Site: brandenburg
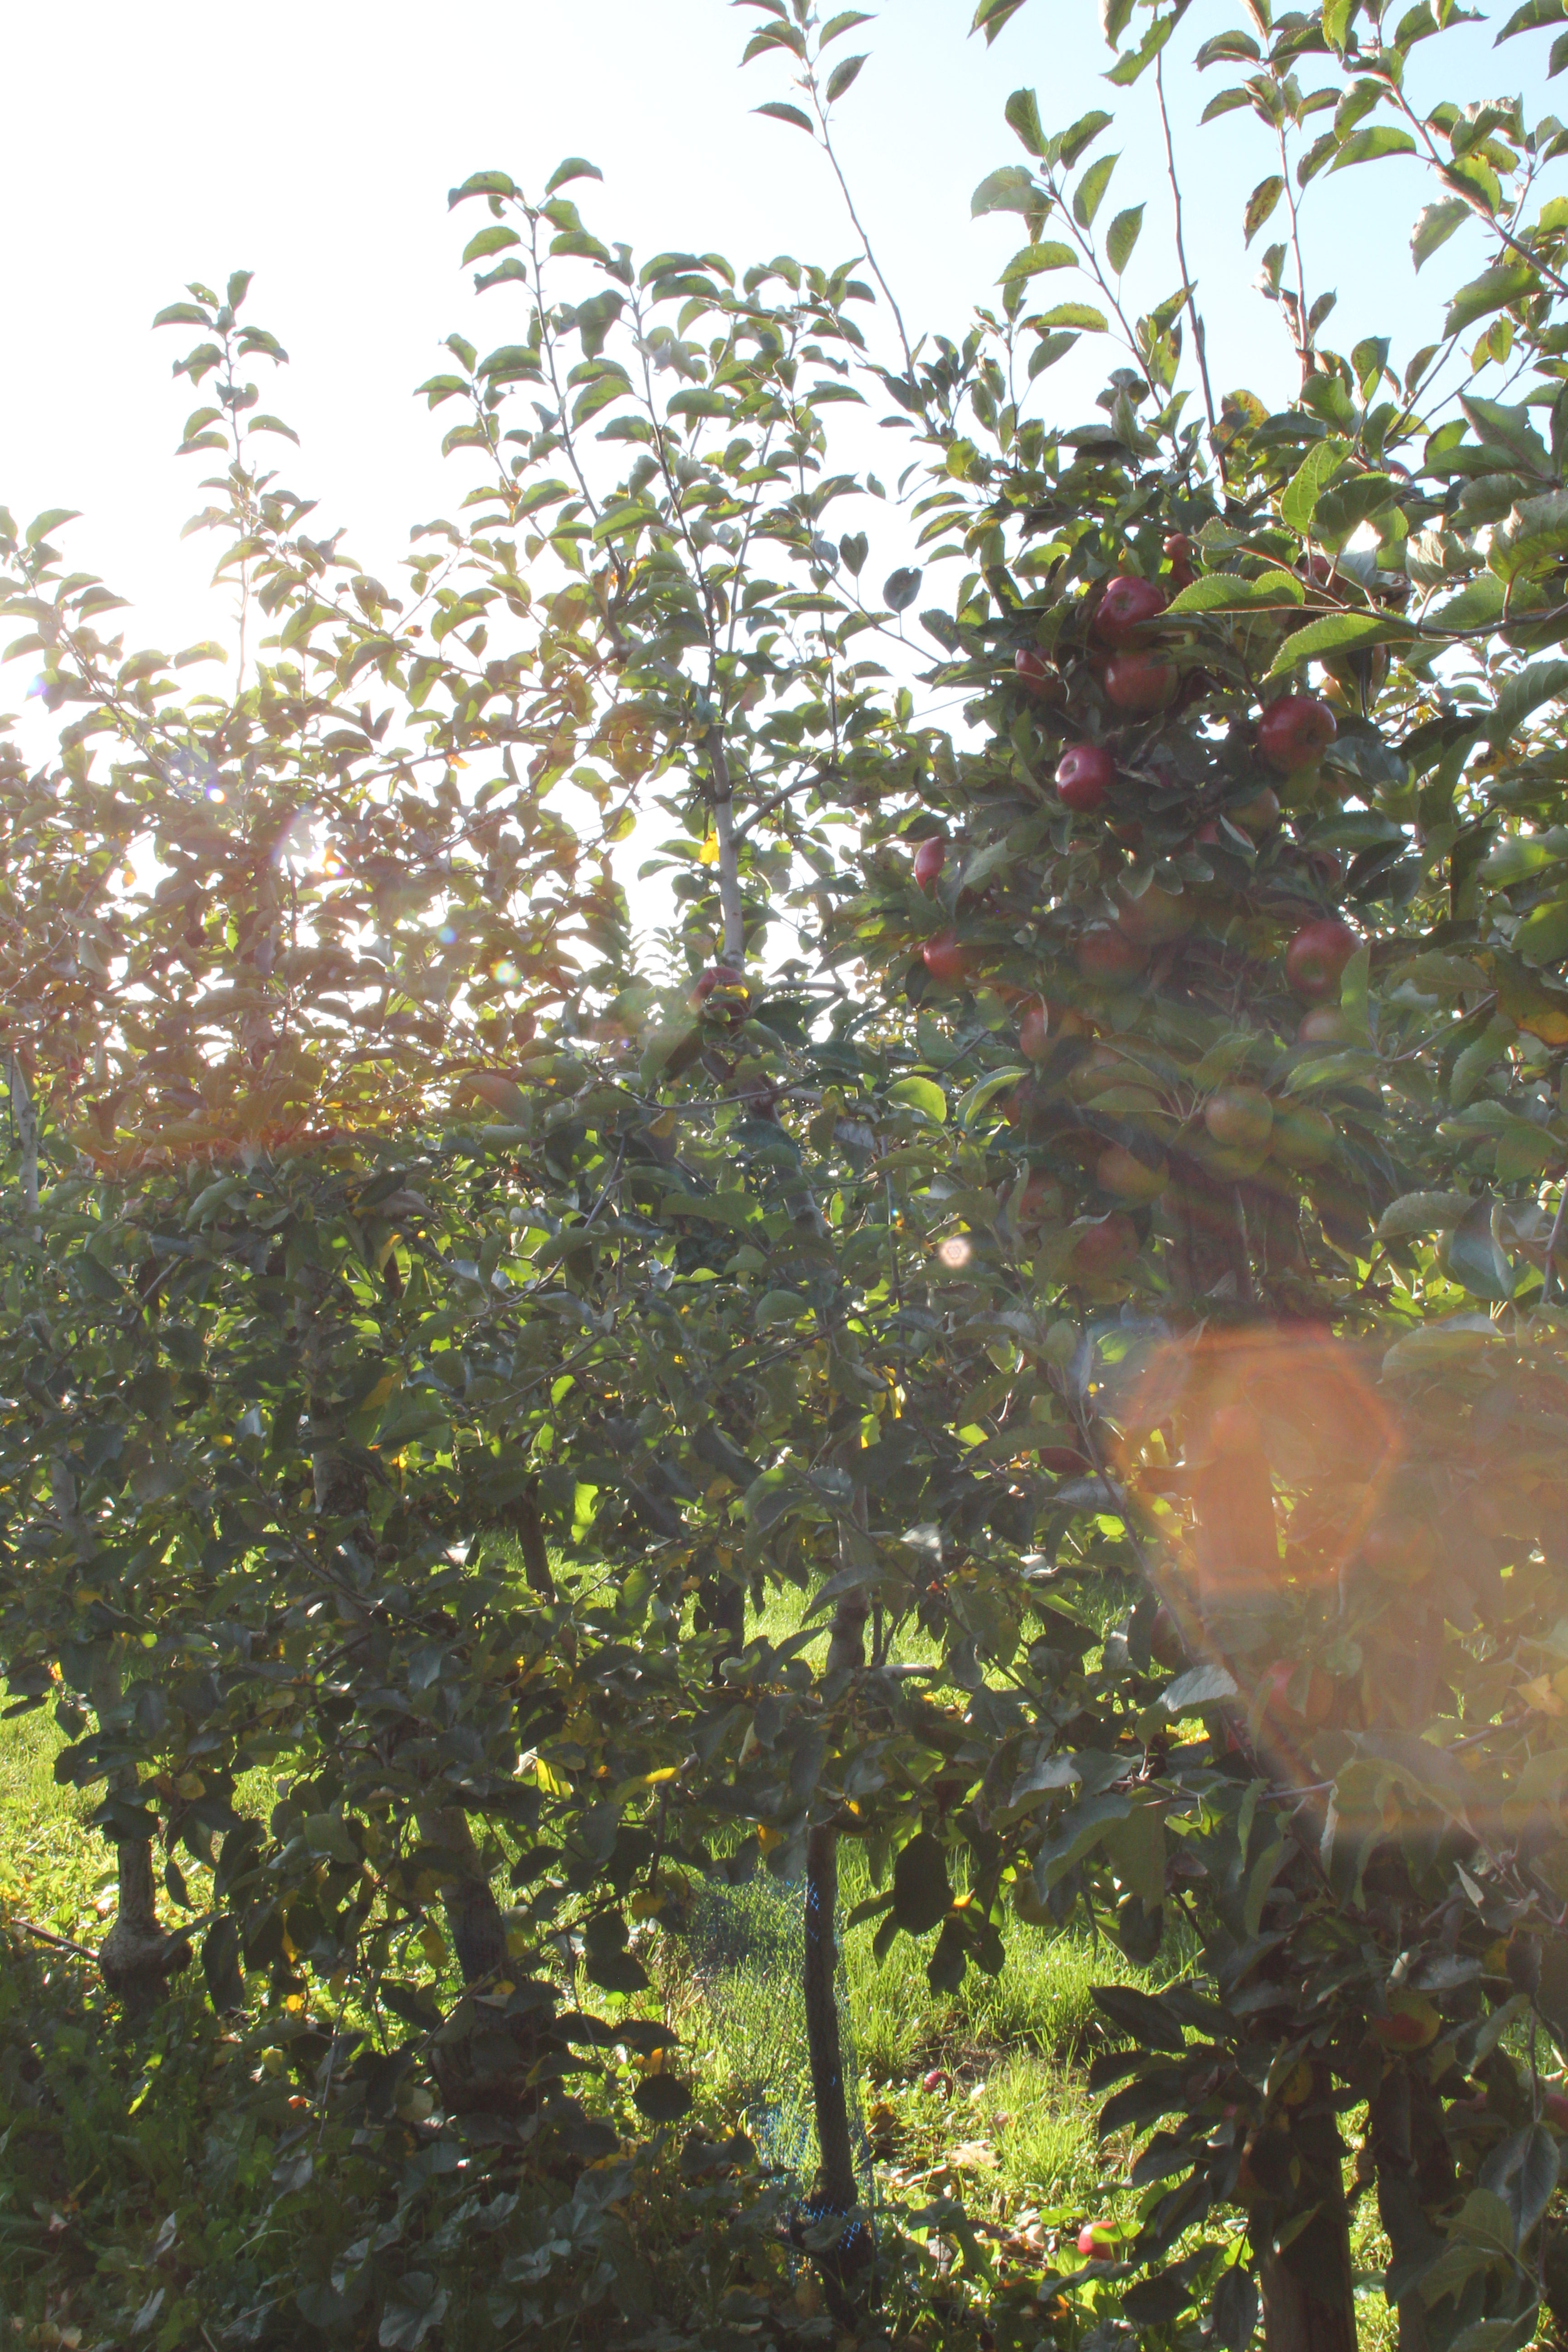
Growth stage (BBCH 91): Senescence, beginning of dormancy